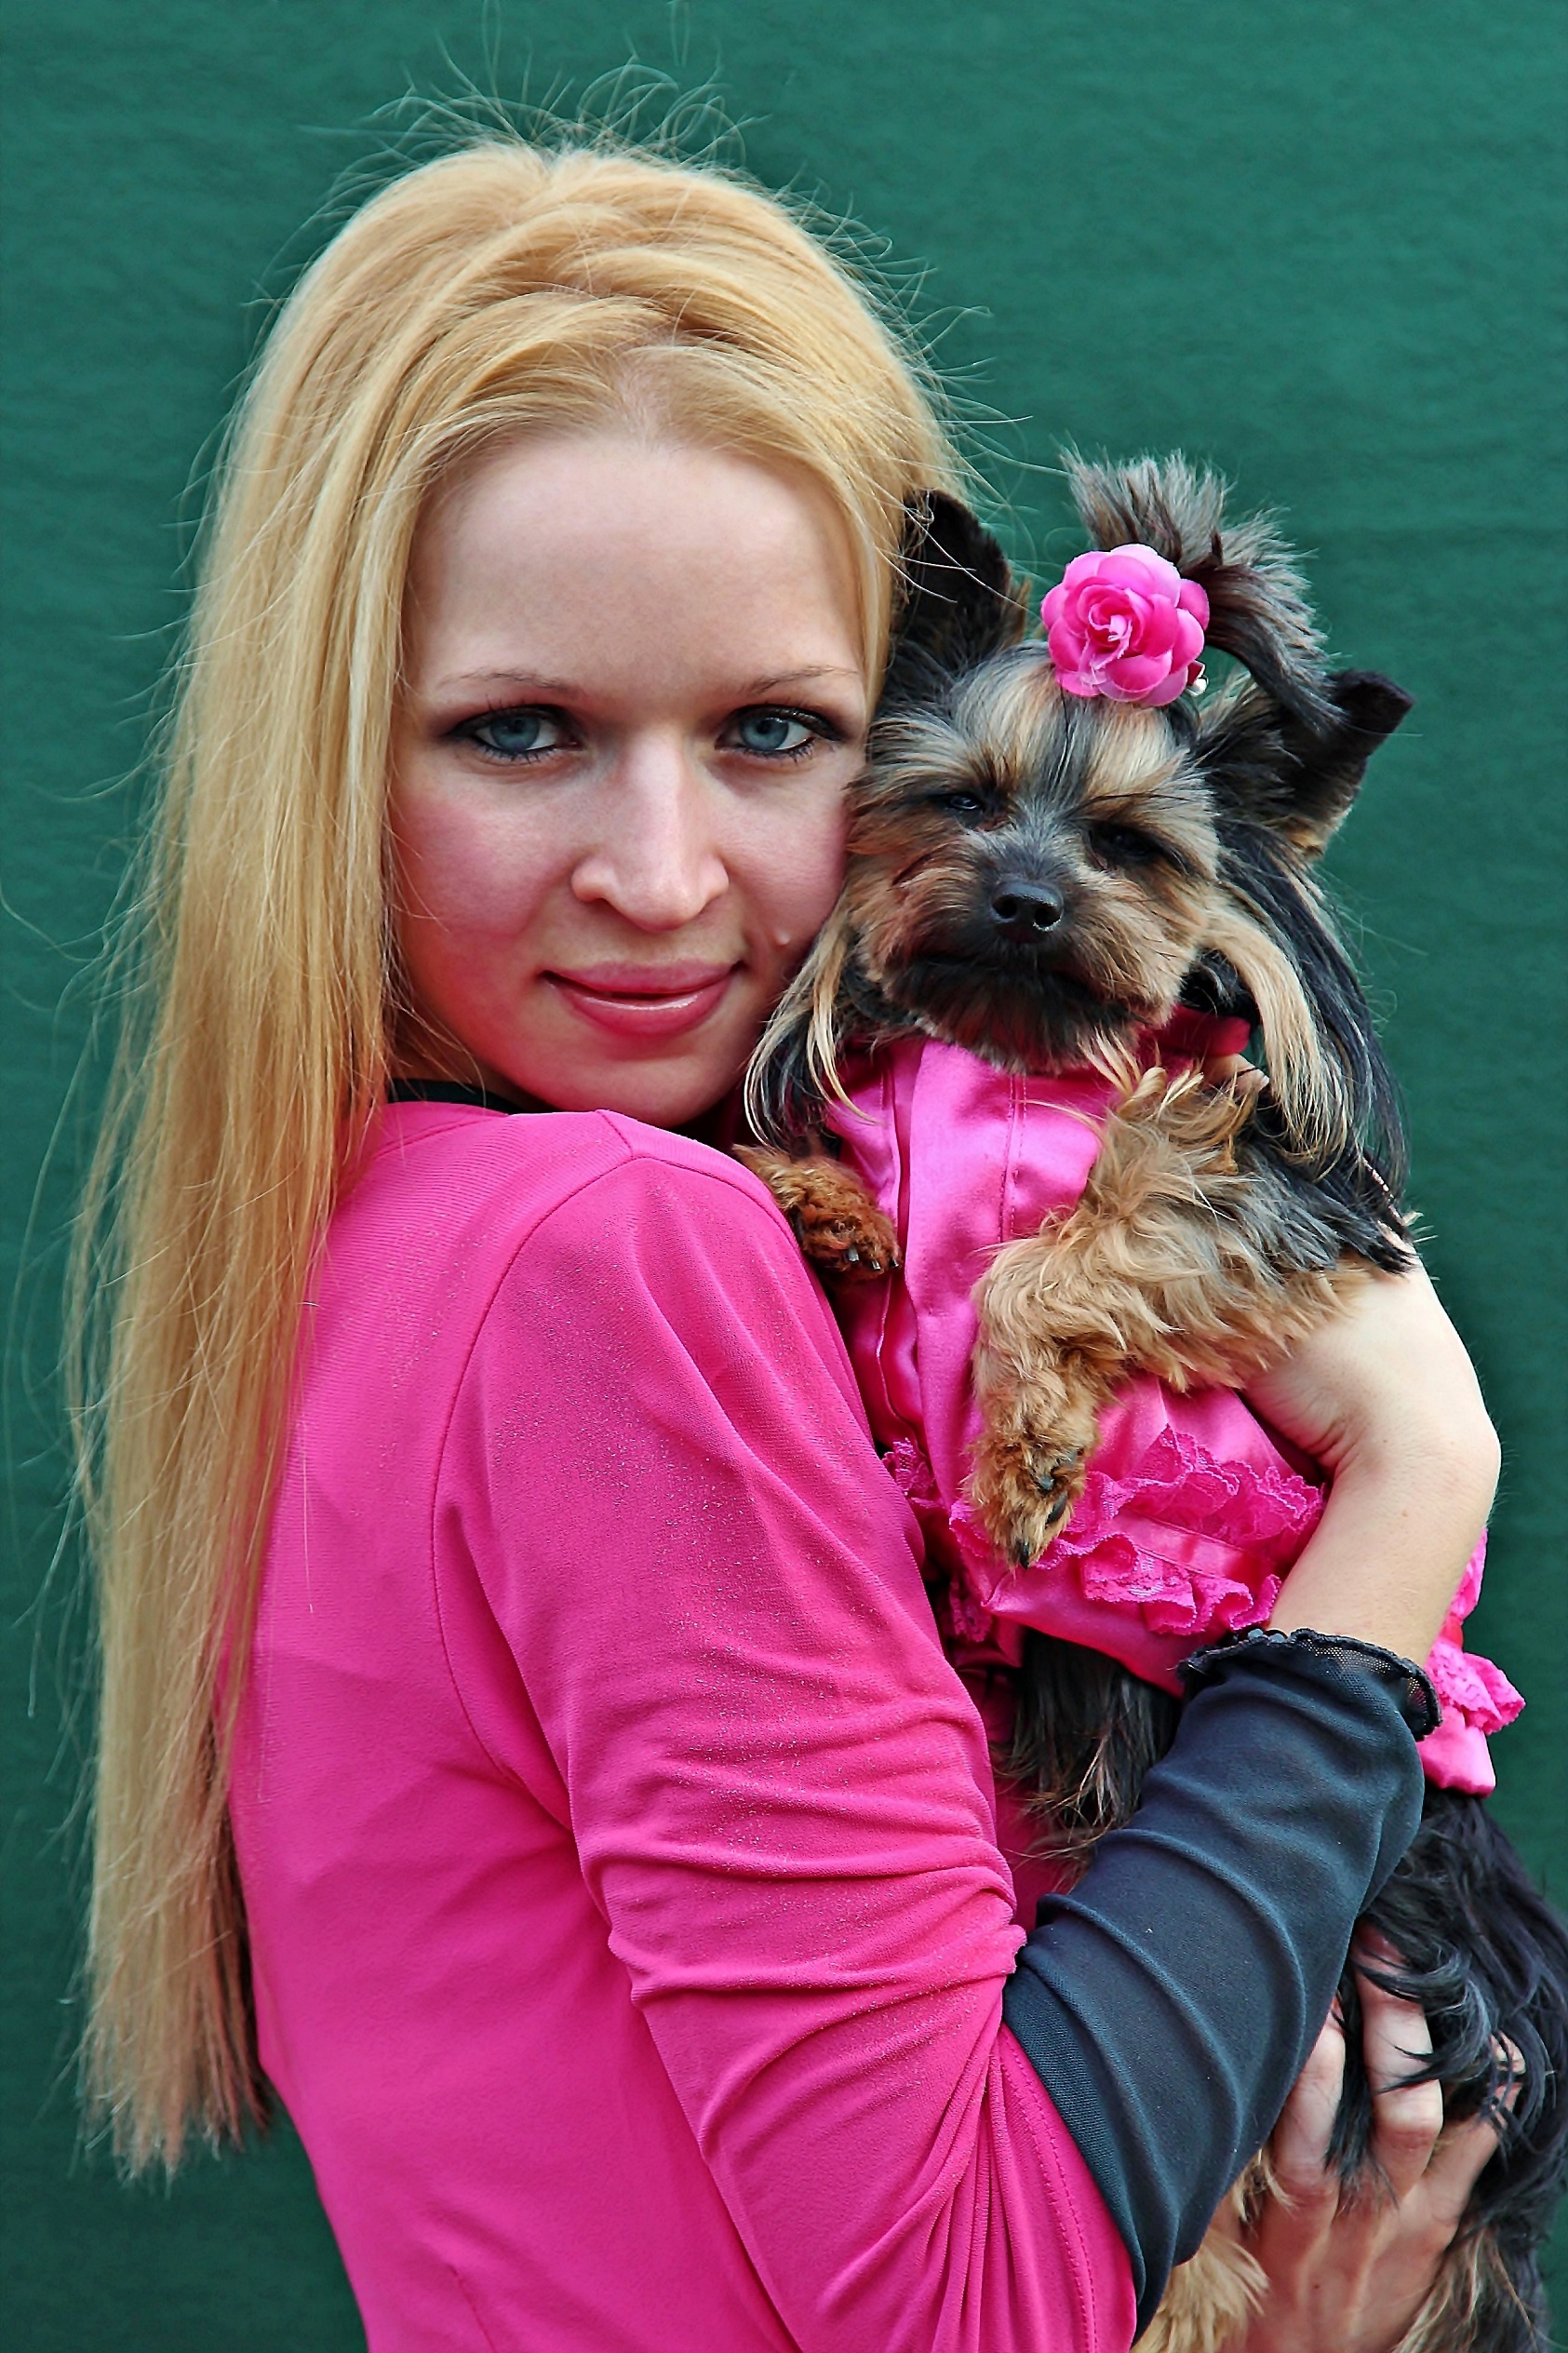
people, girl, woman, puppy, dog, love, lady, pink, blonde, smile, dress, skin, yorkie, beauty, terrier, facial, interaction, photo shoot, dog like mammal